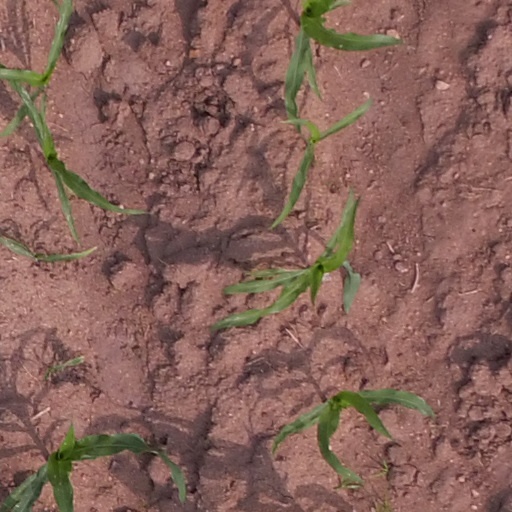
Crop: maize; corn